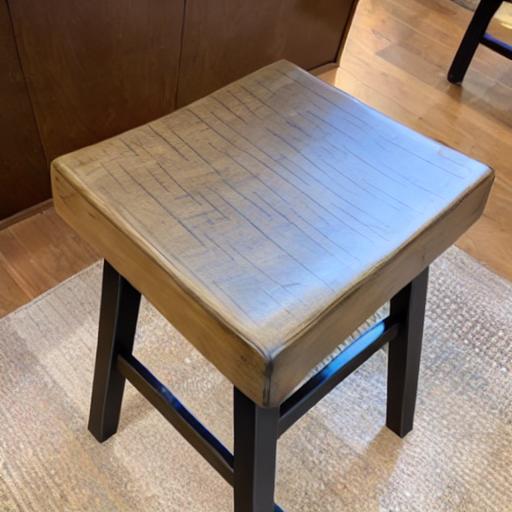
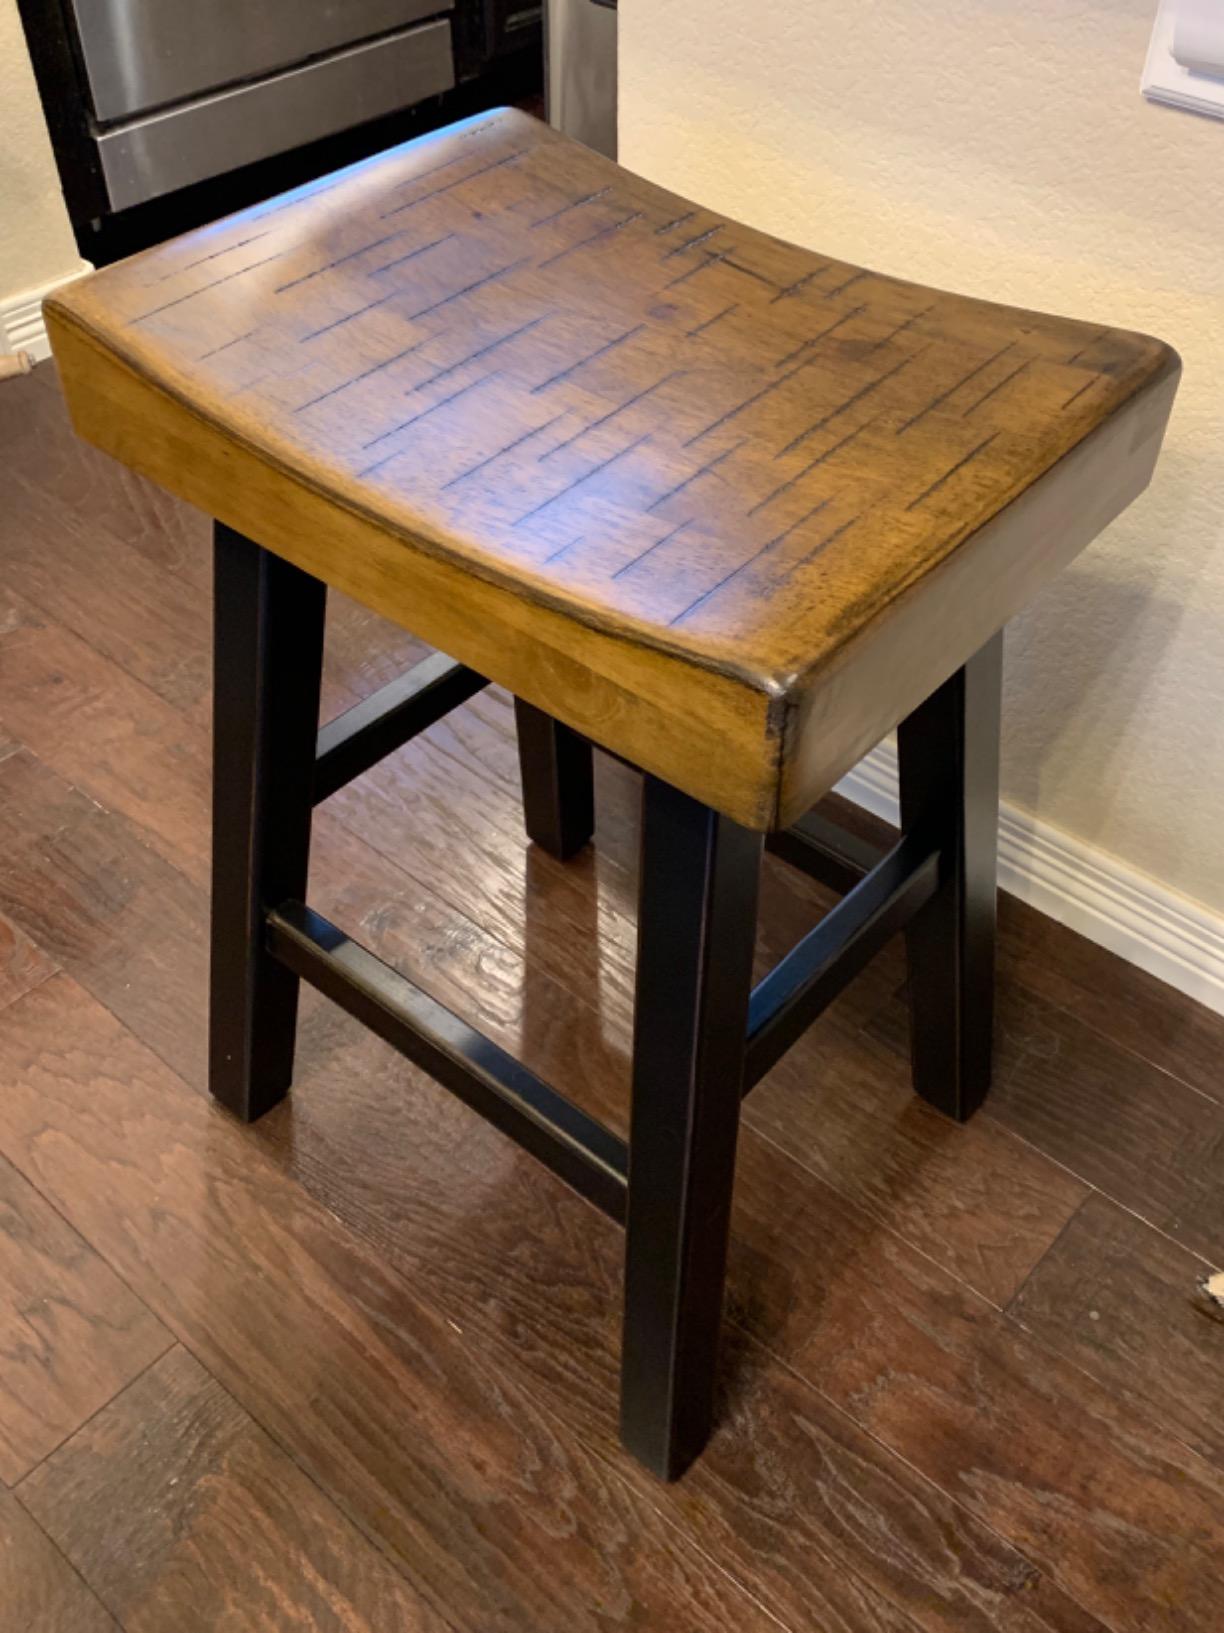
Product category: stool
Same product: no